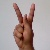
The image shows a hand gesture representing the letter 'K' in Indian Sign Language.